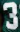
Number: 3